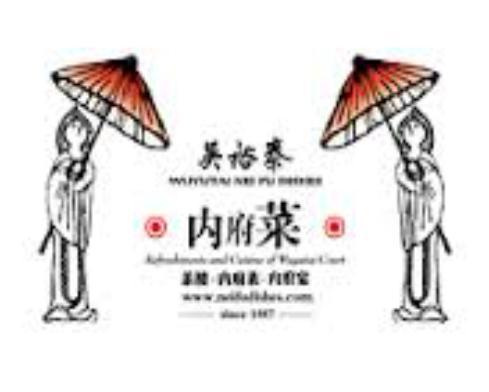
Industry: Food